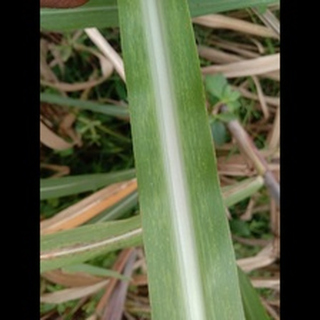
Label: sugarcane_mosaic